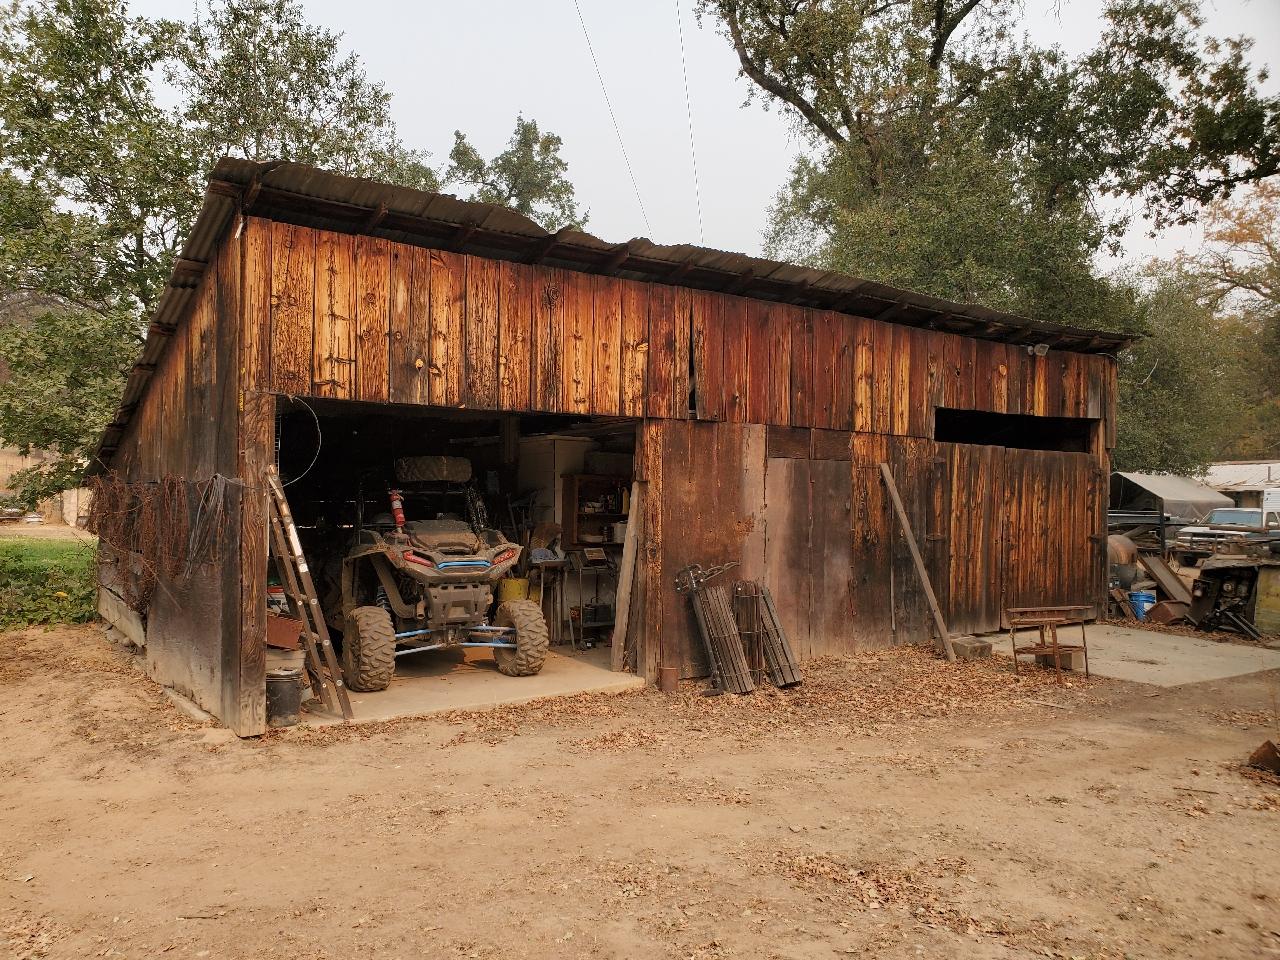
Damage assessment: no_damage